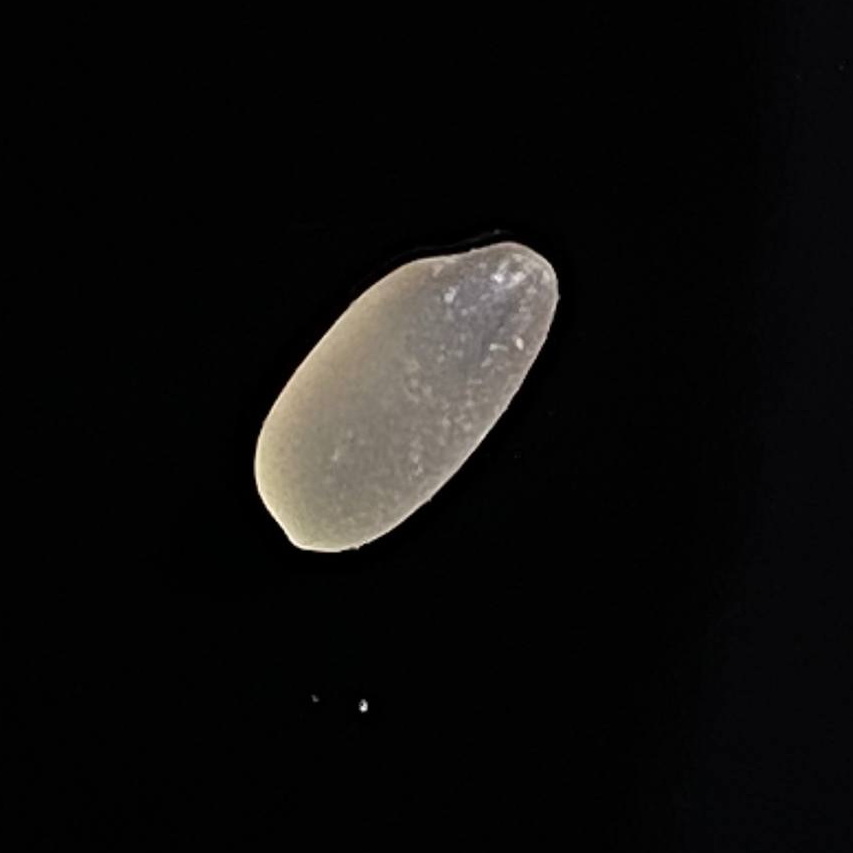
Rice variety: Gutisharna